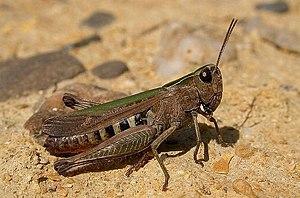
Omocestus rufipes, le criquet noir ébène, est une espèce d'orthoptères caelifères de la famille des Acrididae.
Jean-Henri Casimir Fabre, né le 21 décembre 1823 à Saint-Léons, mort le 11 octobre 1915 à Sérignan-du-Comtat, est un homme de sciences, un humaniste, un naturaliste, un entomologiste éminent, un écrivain passionné par la nature et un poète français de langue occitane et française, lauréat de l'Académie française et d'un nombre élevé de prix.
Omocestus est un genre d'orthoptères caelifères de la famille des Acrididae.